Sky position (RA, Dec in degrees): 335.815, -1.382
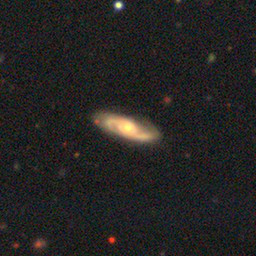
Galaxy morphology: Edge-on Galaxies with Bulge